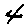
Label: 4